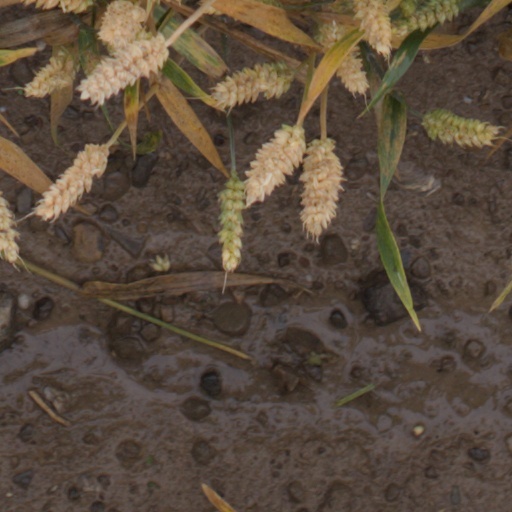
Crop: wheat